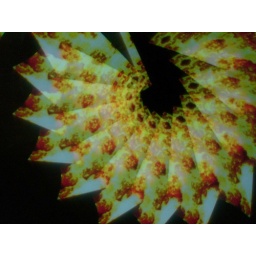
Created by throwing a camera in front of a computer screen showing a coloured image